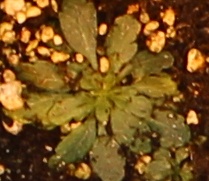
Label: Horseweed